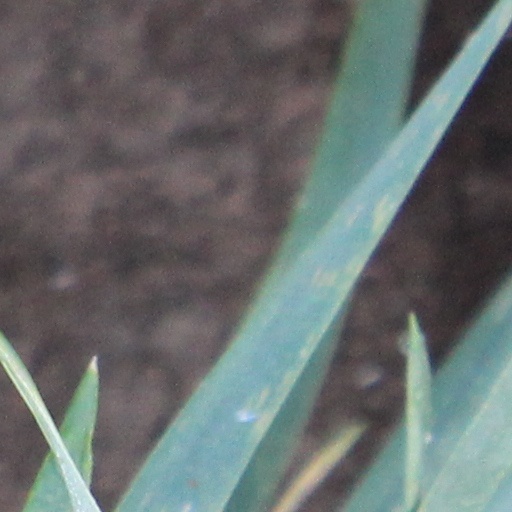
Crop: wheat